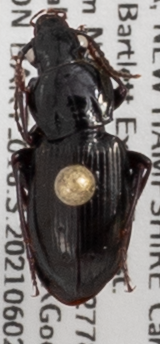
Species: Pterostichus pensylvanicus
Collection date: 2021-06-02
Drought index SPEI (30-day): -1.594
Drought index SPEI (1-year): -1.19
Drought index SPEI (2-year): -0.642